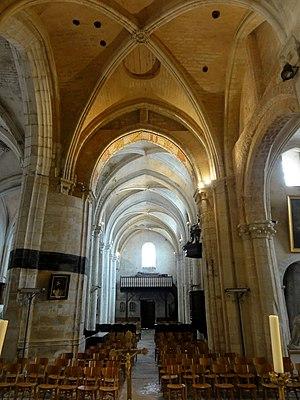
Croisée du transept, vue vers l'ouest.
L'église Notre-Dame est une église catholique paroissiale située à Saint-Clair-sur-Epte, en France. Édifié sur un sanctuaire carolingien du IXᵉ siècle, son chœur avec abside en cul-de-four est le principal chœur roman de la fin du XIᵉ siècle conservé dans le Val-d'Oise. La décoration des trois fenêtres du chevet et les arcatures plaquées qui agrémentent le soubassement sont tout à fait remarquables, et le profil surbaissé des arcs-doubleaux intermédiaires est hors du commun. Le transept est seulement partiellement roman et l'on y voit encore l'entrée de l'ancienne absidiole nord. Le clocher central qui s'élève au-dessus de la croisée du transept remonte également à la fin du XIᵉ siècle, mais son architecture sans recherche n'atteint pas le niveau de la plupart des autres clochers romans du Vexin français et des environs. Il se distingue cependant par sa flèche en charpente du XVIᵉ siècle à la silhouette inhabituelle. La nef également romane a été rebâtie dans le style gothique primitif après le milieu du XIIᵉ siècle, mais la façade avec ses deux portails romans qui se superposent subsiste de la période romane.